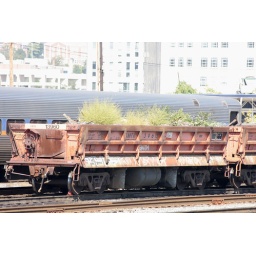
These ballast cars have been on this siding forever. Notice the grass and weeds growing in the gravel.